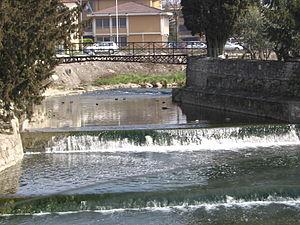
Le Cherio est un cours d'eau italien d'une longueur de 32 km qui coule en Lombardie. Il est un affluent de l'Oglio dans le bassin du Pô.